Military history of Nova Scotia

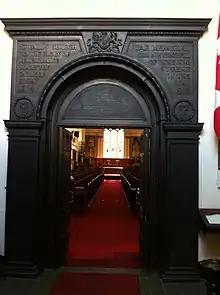
WW1 Doorway Arch - engraved with names of Nova Scotians who died, St. Paul's Church (Halifax)

At the outbreak of the outbreak of the American Revolution, many Nova Scotians were New England-born and were sympathetic to the American Patriots. This support somewhat eroded over the first two years of the war as American Privateers attacked Nova Scotian villages and shipping to try to interrupt Nova Scotian trade with the American Loyalists still in New England who were opposing the Revolution. During the war, American Privateers captured 225 vessels either leaving or arriving at Nova Scotia ports.